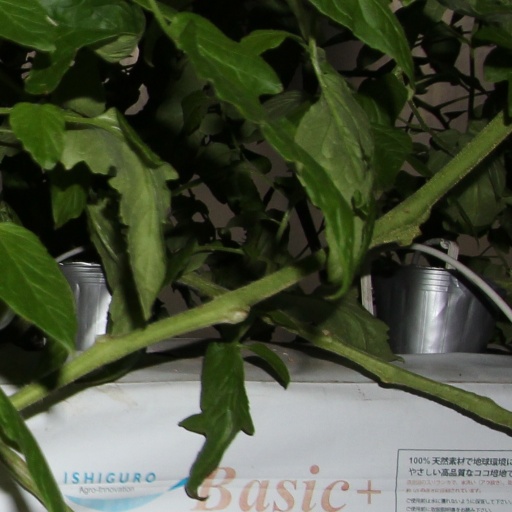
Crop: tomato